List of Bonanza characters

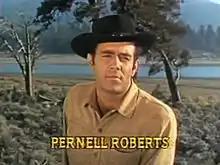
Pernell Roberts as Adam Cartwright

The eldest son, Adam, is an architectural engineer with a university education. Adam built the impressive ranch house.